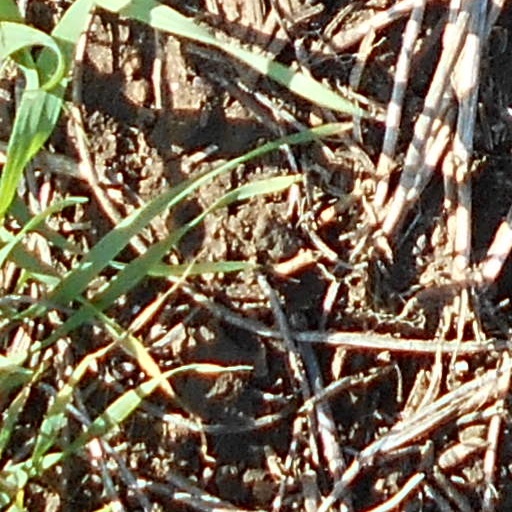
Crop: wheat